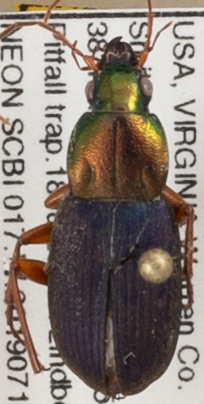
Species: Chlaenius emarginatus
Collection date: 2019-07-18
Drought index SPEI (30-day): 0.376
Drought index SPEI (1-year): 2.09
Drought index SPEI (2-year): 2.09